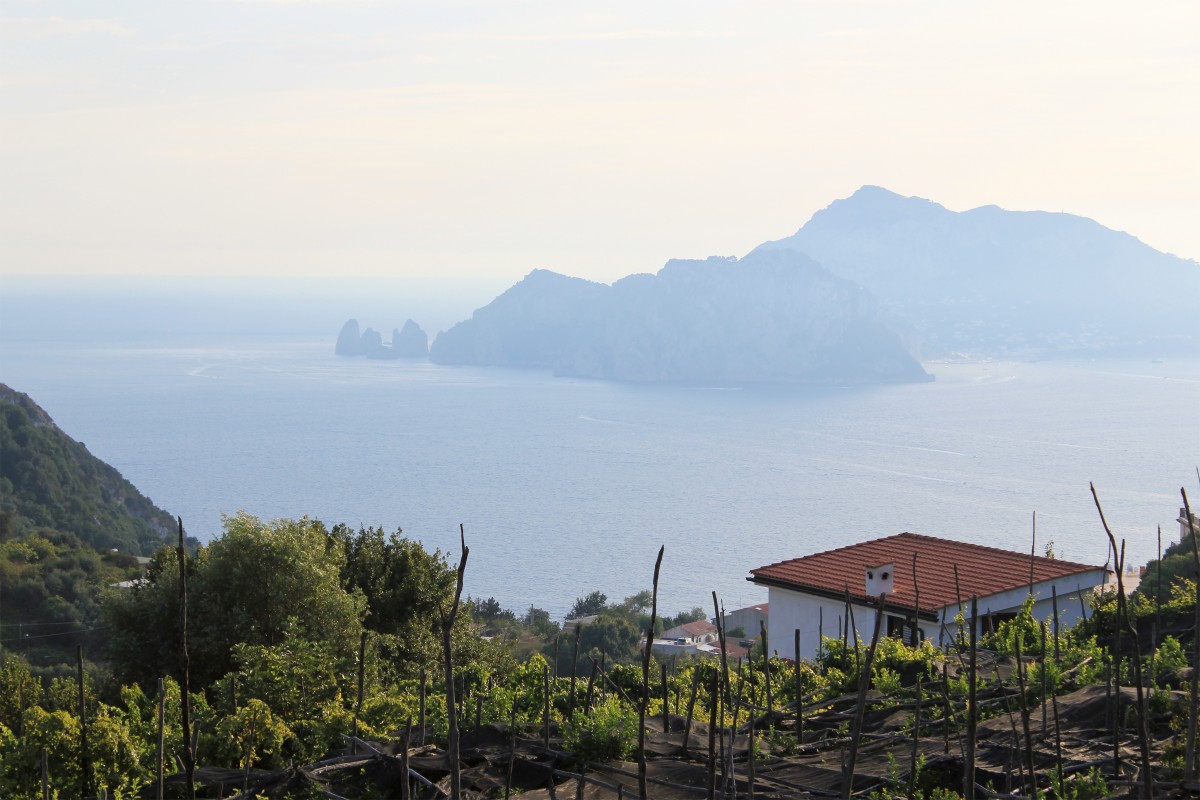
Tags: sea, coast, hill, lake, valley, mountain range, bay, fjord, highland, loch, landform, geographical feature